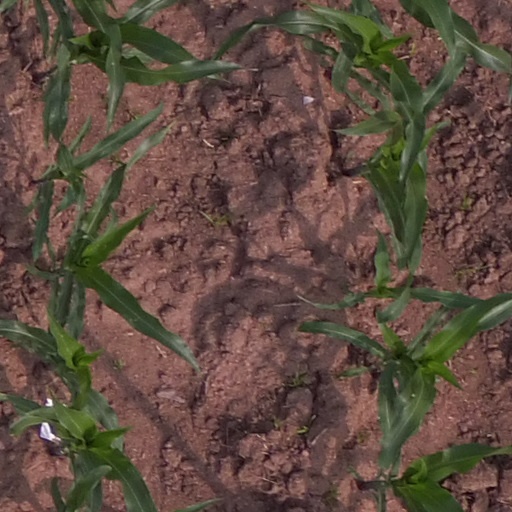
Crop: maize; corn